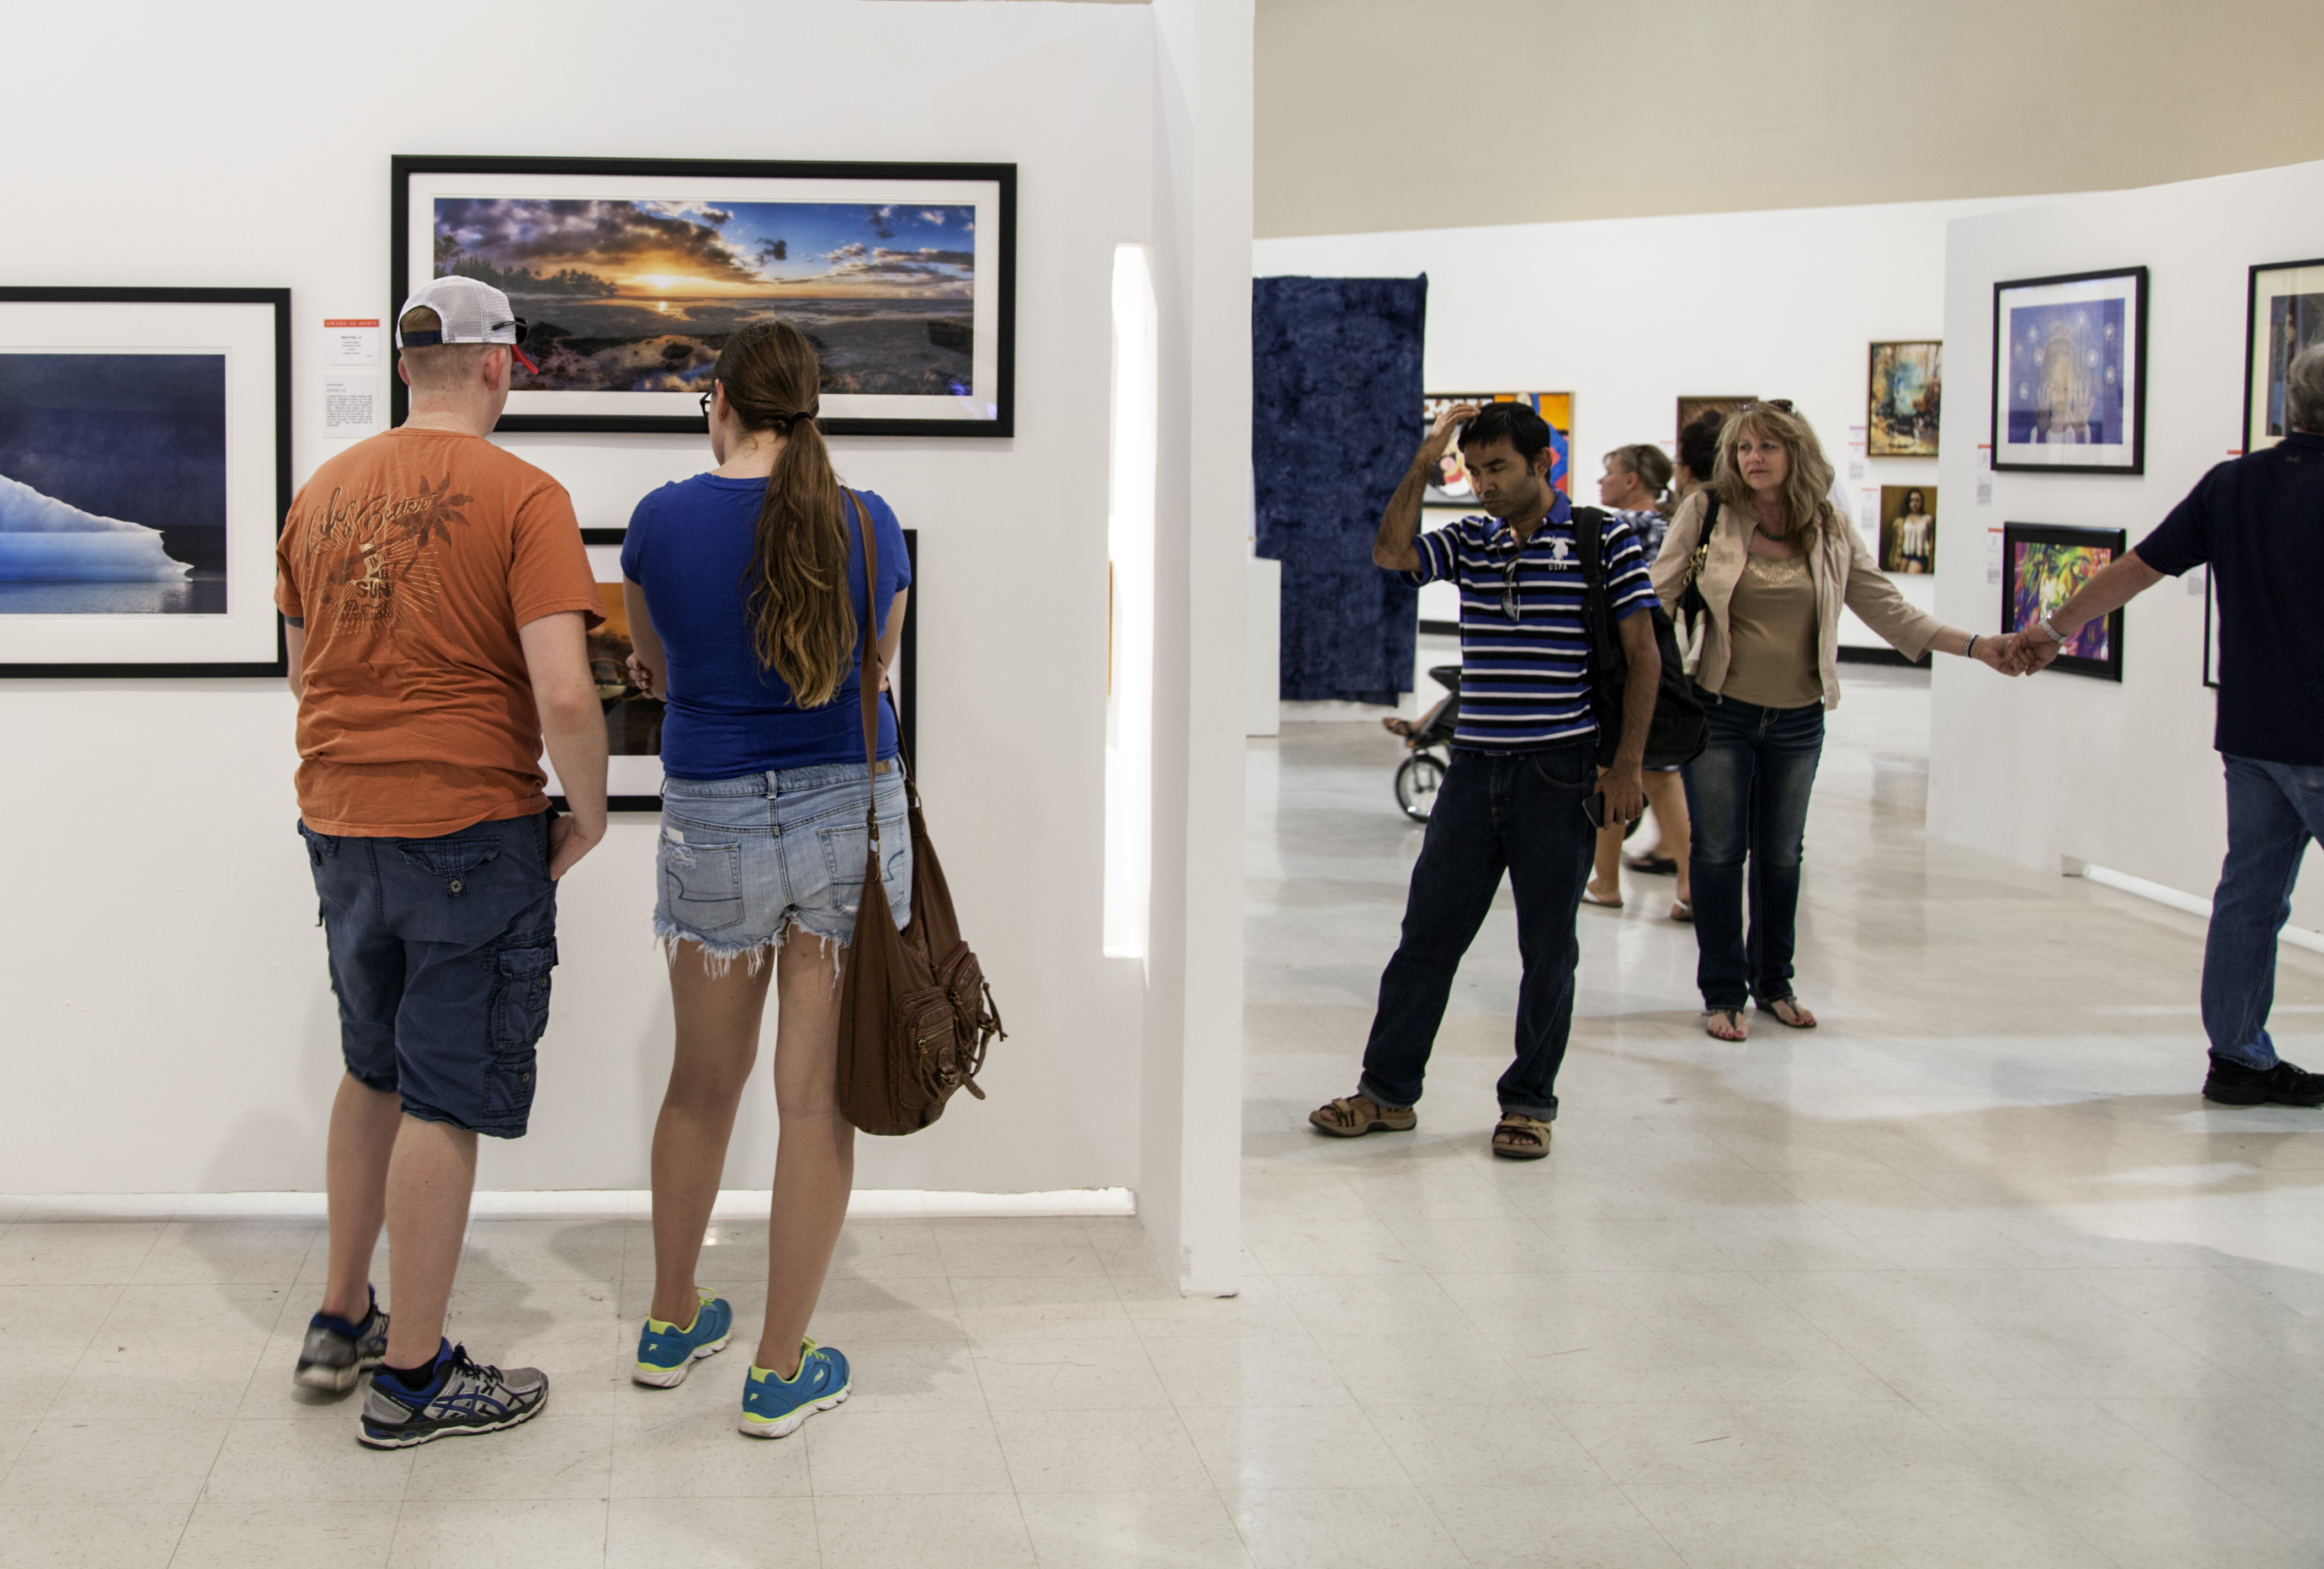
people, street, art, tourist attraction, exhibition, sacramento, statefair, art gallery, art exhibition